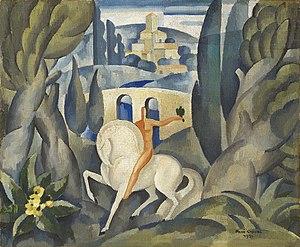
tableau
René Crevel est un décorateur, architecte et peintre français né le 23 février 1892 à Rouen et mort le 2 décembre 1971 à Villeneuve-Loubet.